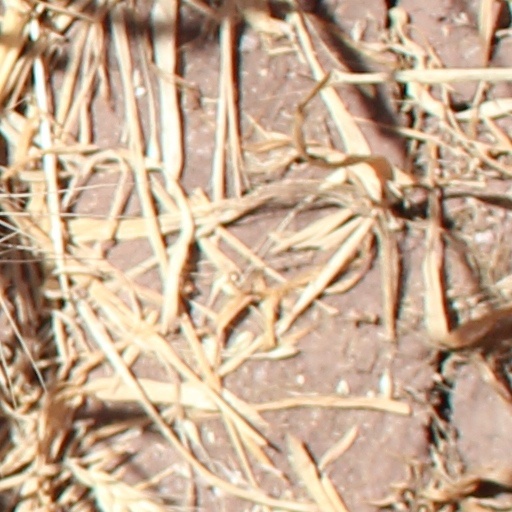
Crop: wheat